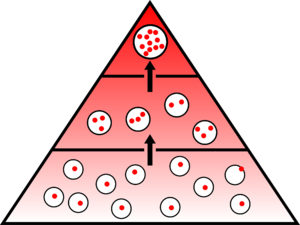
Bioakkumulation
Bioakkumulation
Bioakkumulation er den stigende koncentration af et stof i en organisme gennem dens levetid.